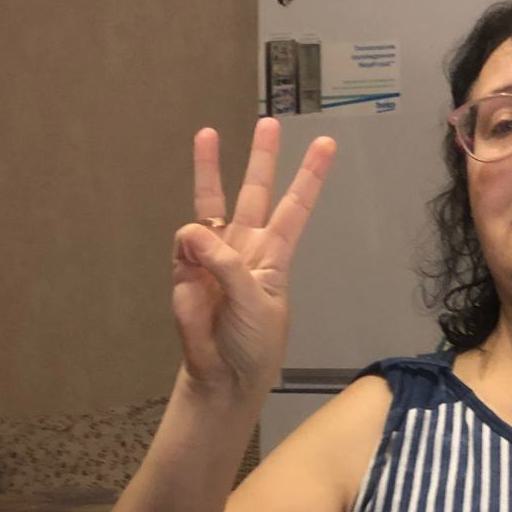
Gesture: three